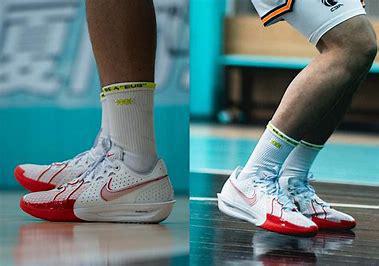
Brand: Nike
Model: G T Cut 3